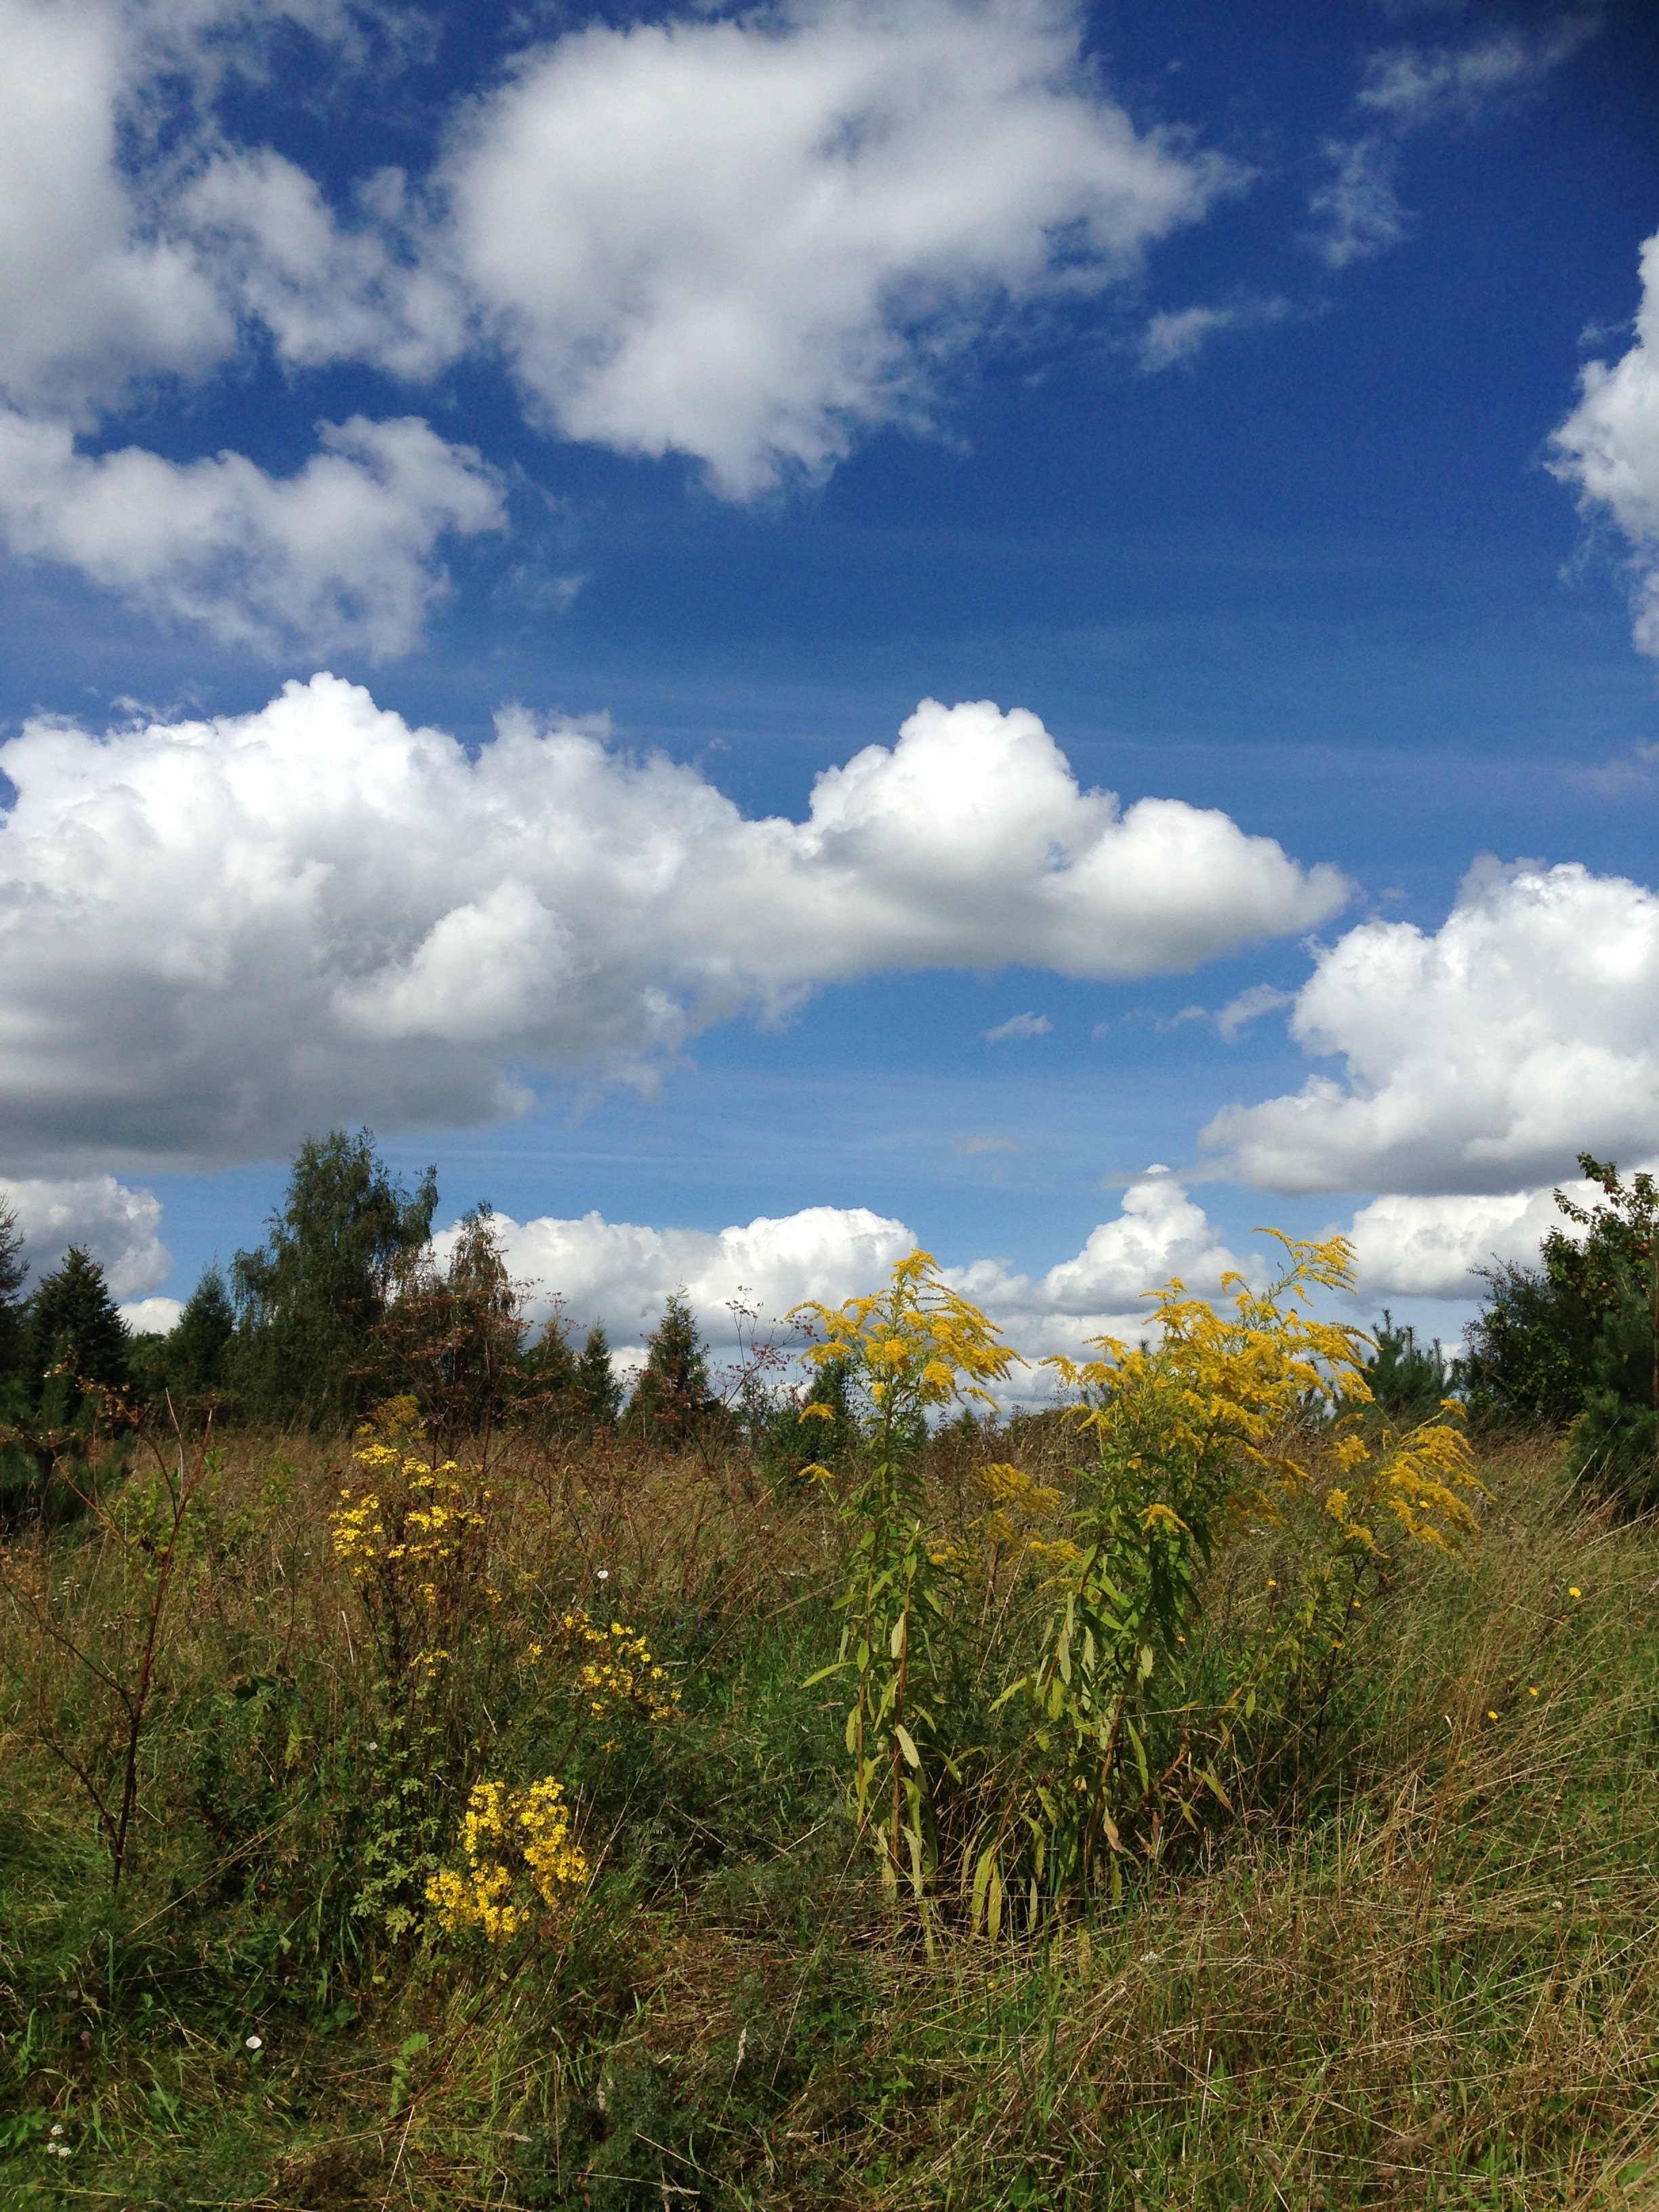
landscape, tree, nature, grass, horizon, wilderness, mountain, cloud, plant, sky, white, field, meadow, prairie, sunlight, leaf, hill, flower, pasture, autumn, blue, ridge, plain, wildflower, clouds, grassland, vegetation, poland, plateau, habitat, ecosystem, rural area, sunny day, malopolska, meteorological phenomenon, natural environment, grass family, mountainous landforms